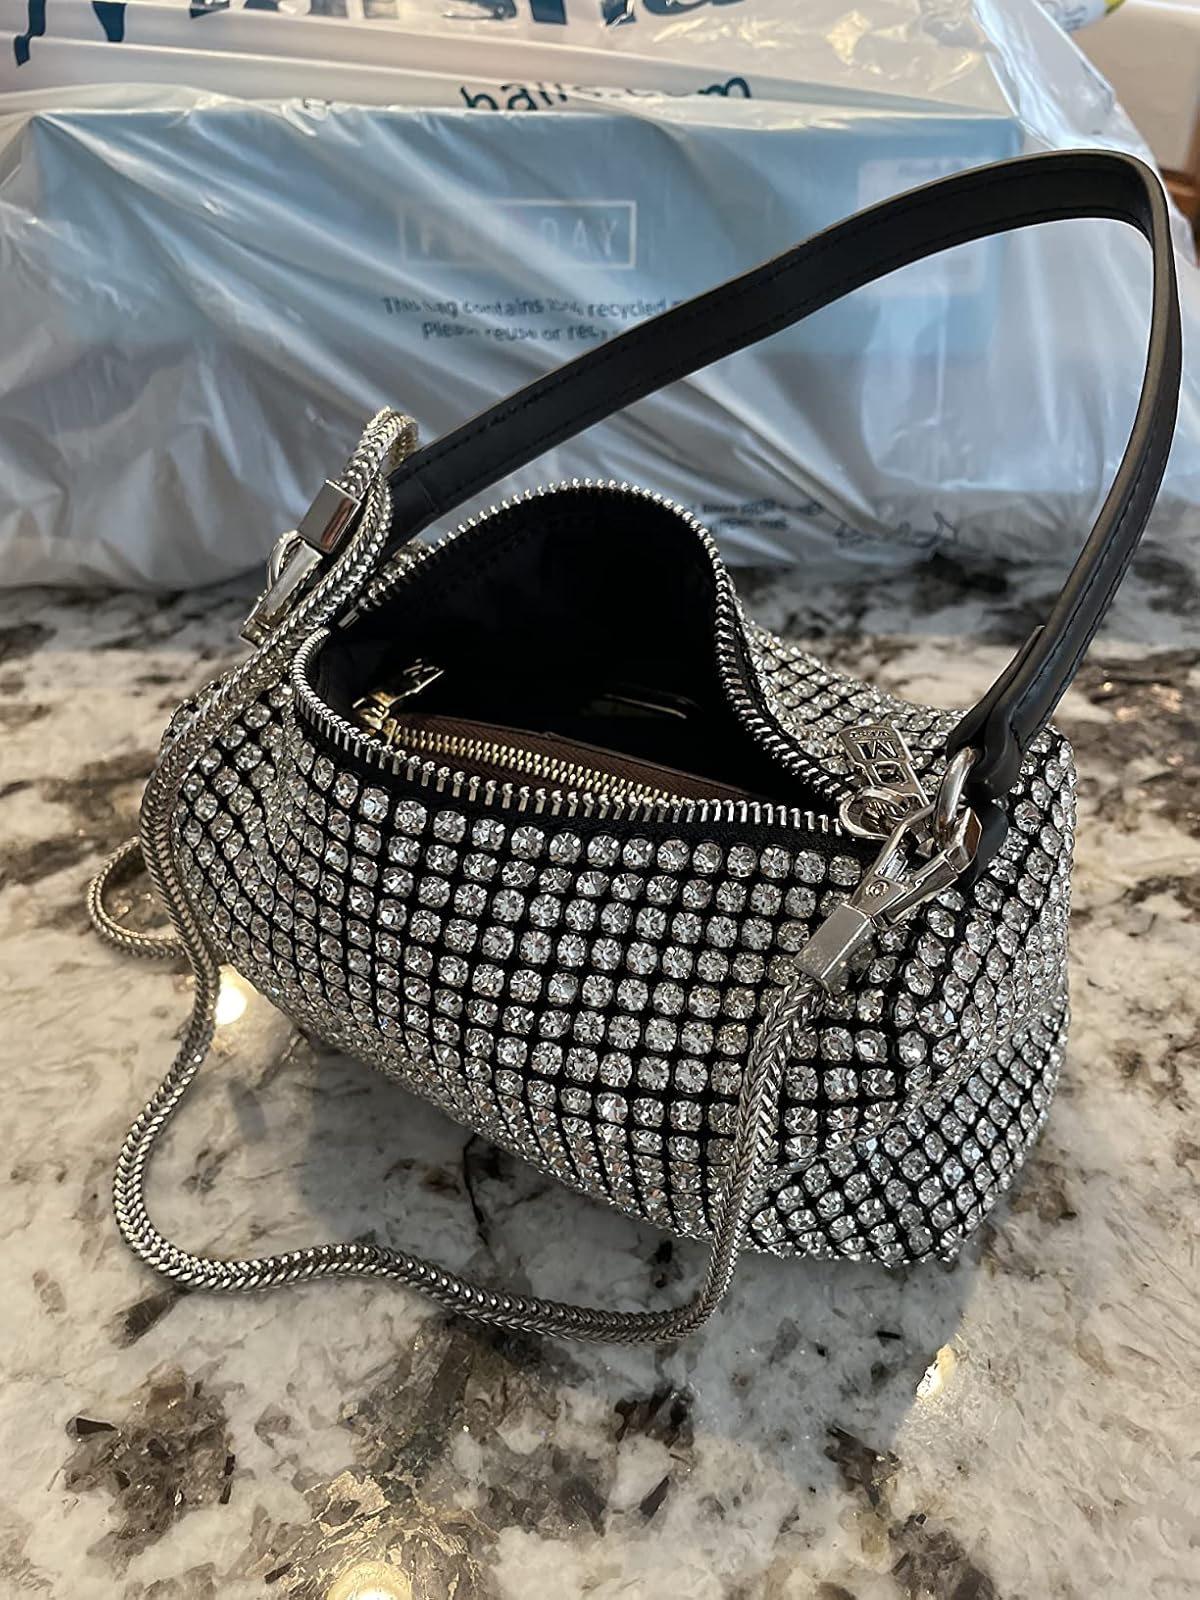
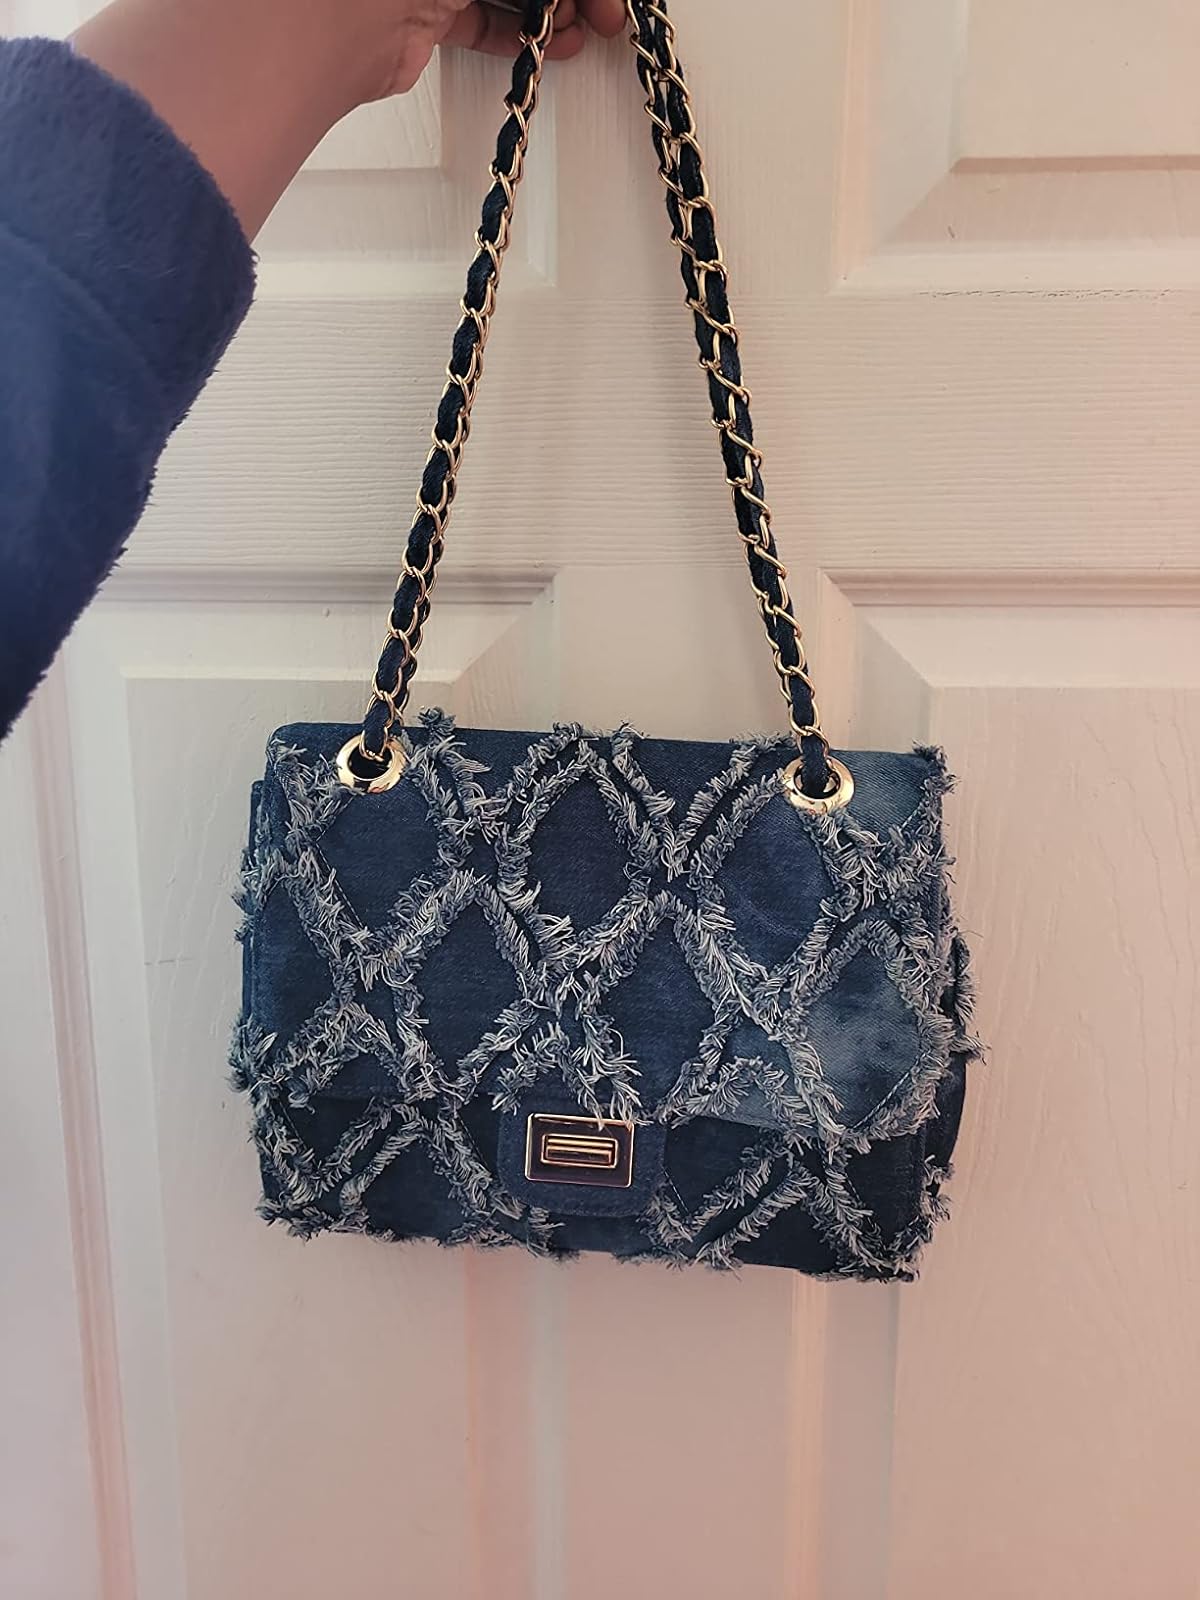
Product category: accessories_handbag
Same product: no